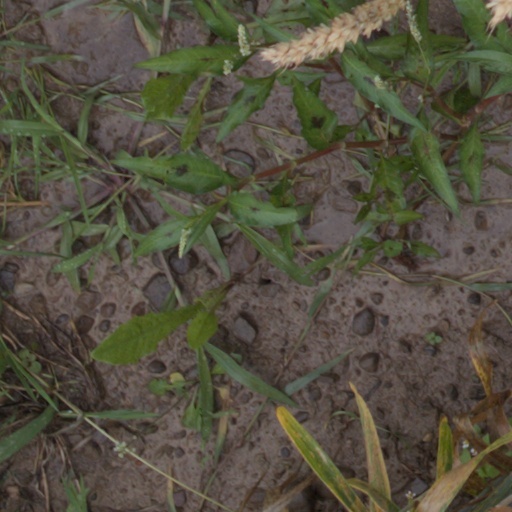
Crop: wheat